Taylor Sheesh

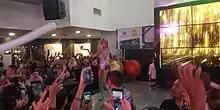
Sheesh performing at Fisher Mall Malabon on November 24, 2023

John Mac Lane Coronel (born November 29, 1994), better known by their stage name Taylor Sheesh, is a Filipino drag queen known for impersonating the American singer-songwriter Taylor Swift. Having opened for "RuPaul's Drag Race" contestants in the Philippines, Sheesh has been professionally impersonating Swift since 2017.